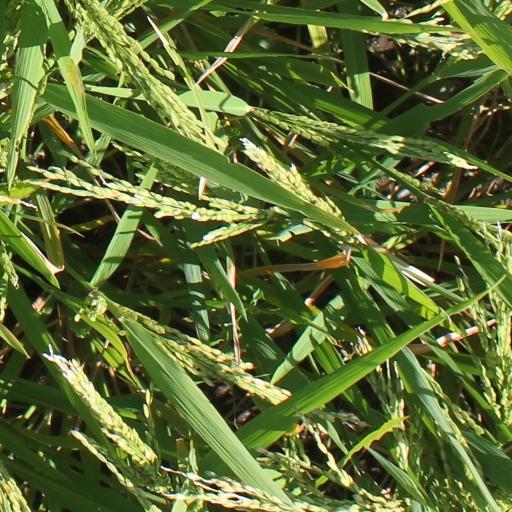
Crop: rice